Will Potter

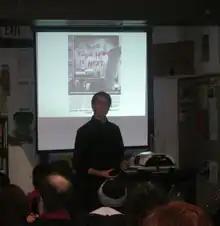
Will Potter presentation at Green Scare Event, Wooden Shoe Books, Philadelphia

Potter sees a parallel between the branding of current activists as "terrorists", and the use of the media in sensationalizing these cases, and the persecution of leftists in the Red Scare, during the McCarthy era. According to him, the Green Scare is a new phenomenon associated with environmentalist groups that may or may not engage in illegal activities, but are disproportionately attacked by the government for extra-legal reasons. He thinks that these government tactics are a threat to civil liberties which can progressively affect more groups and individuals.